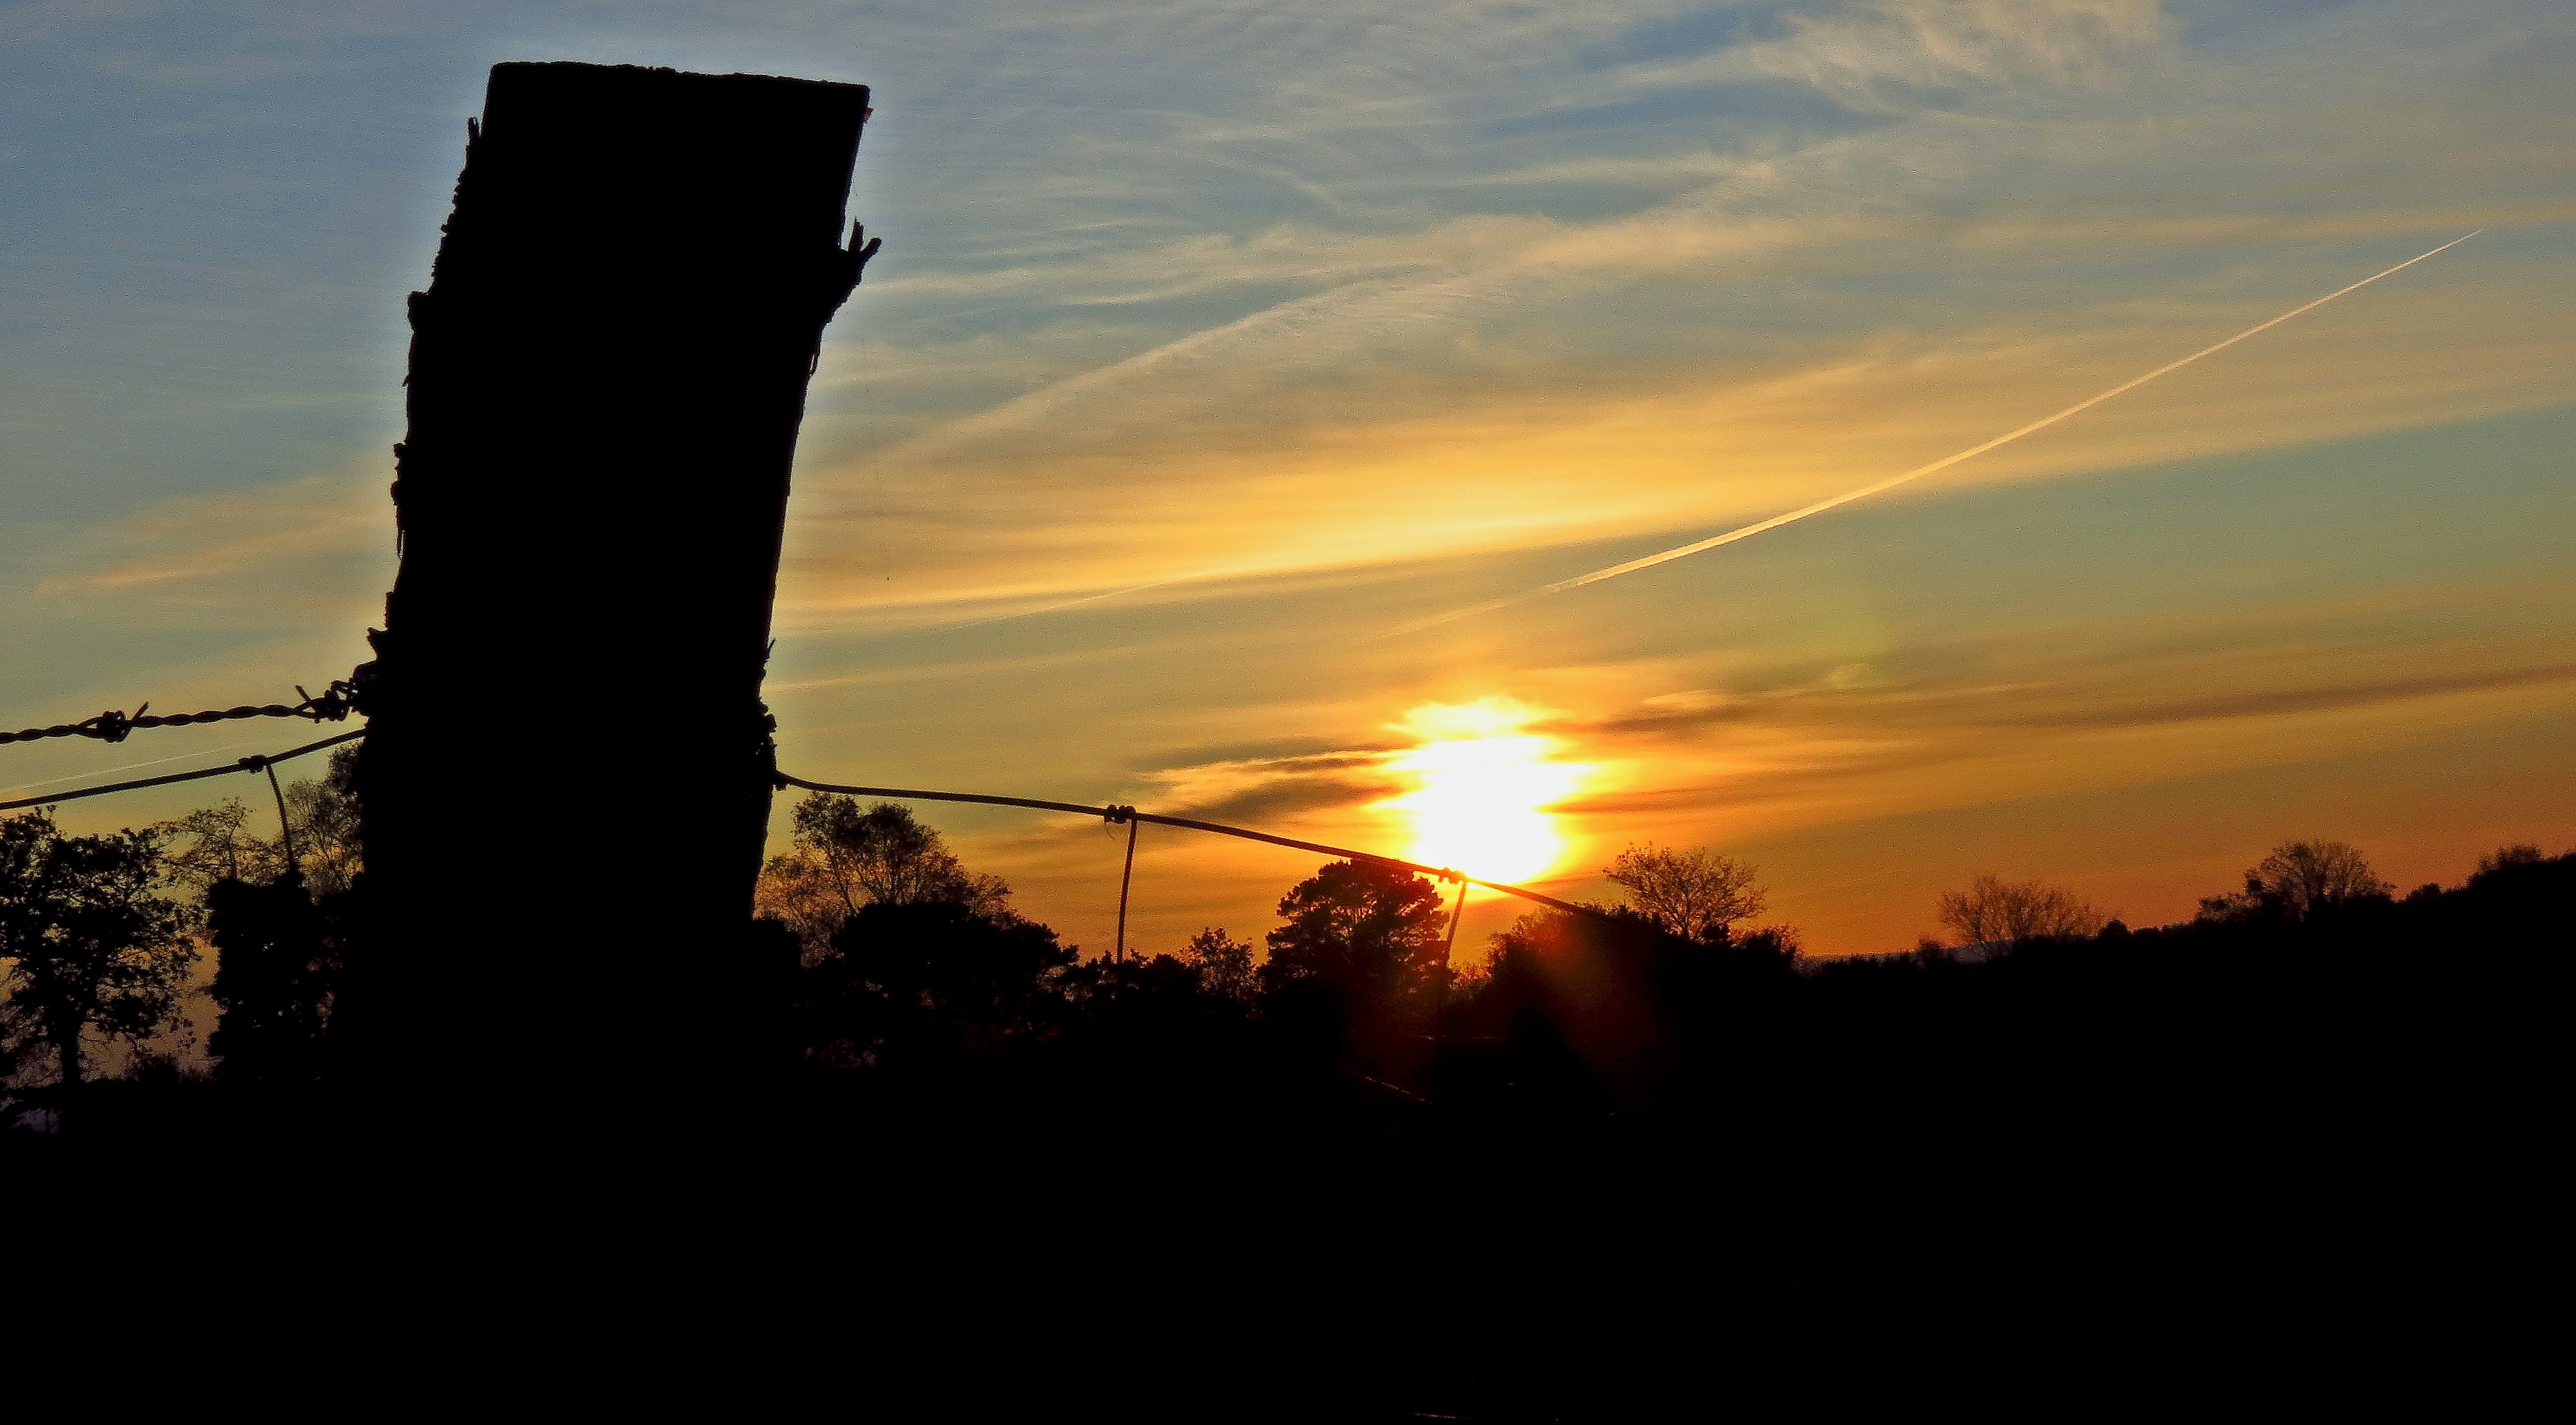
landscape, horizon, silhouette, cloud, sky, sun, sunrise, sunset, sunlight, morning, dawn, dusk, evening, spain, puestadesol, galicia, lugo, paisajes, espana, ggl1, gaby1, apastoriza, gphoto, canonsx40hs, afterglow